George Milner Stephen

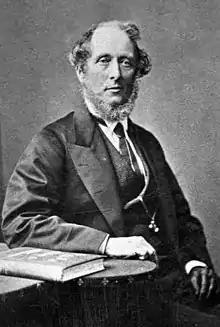

George Milner Stephen (18 December 1812 – 16 January 1894), often written G. Milner Stephen, was a South Australian and Victorian politician and faith healer.